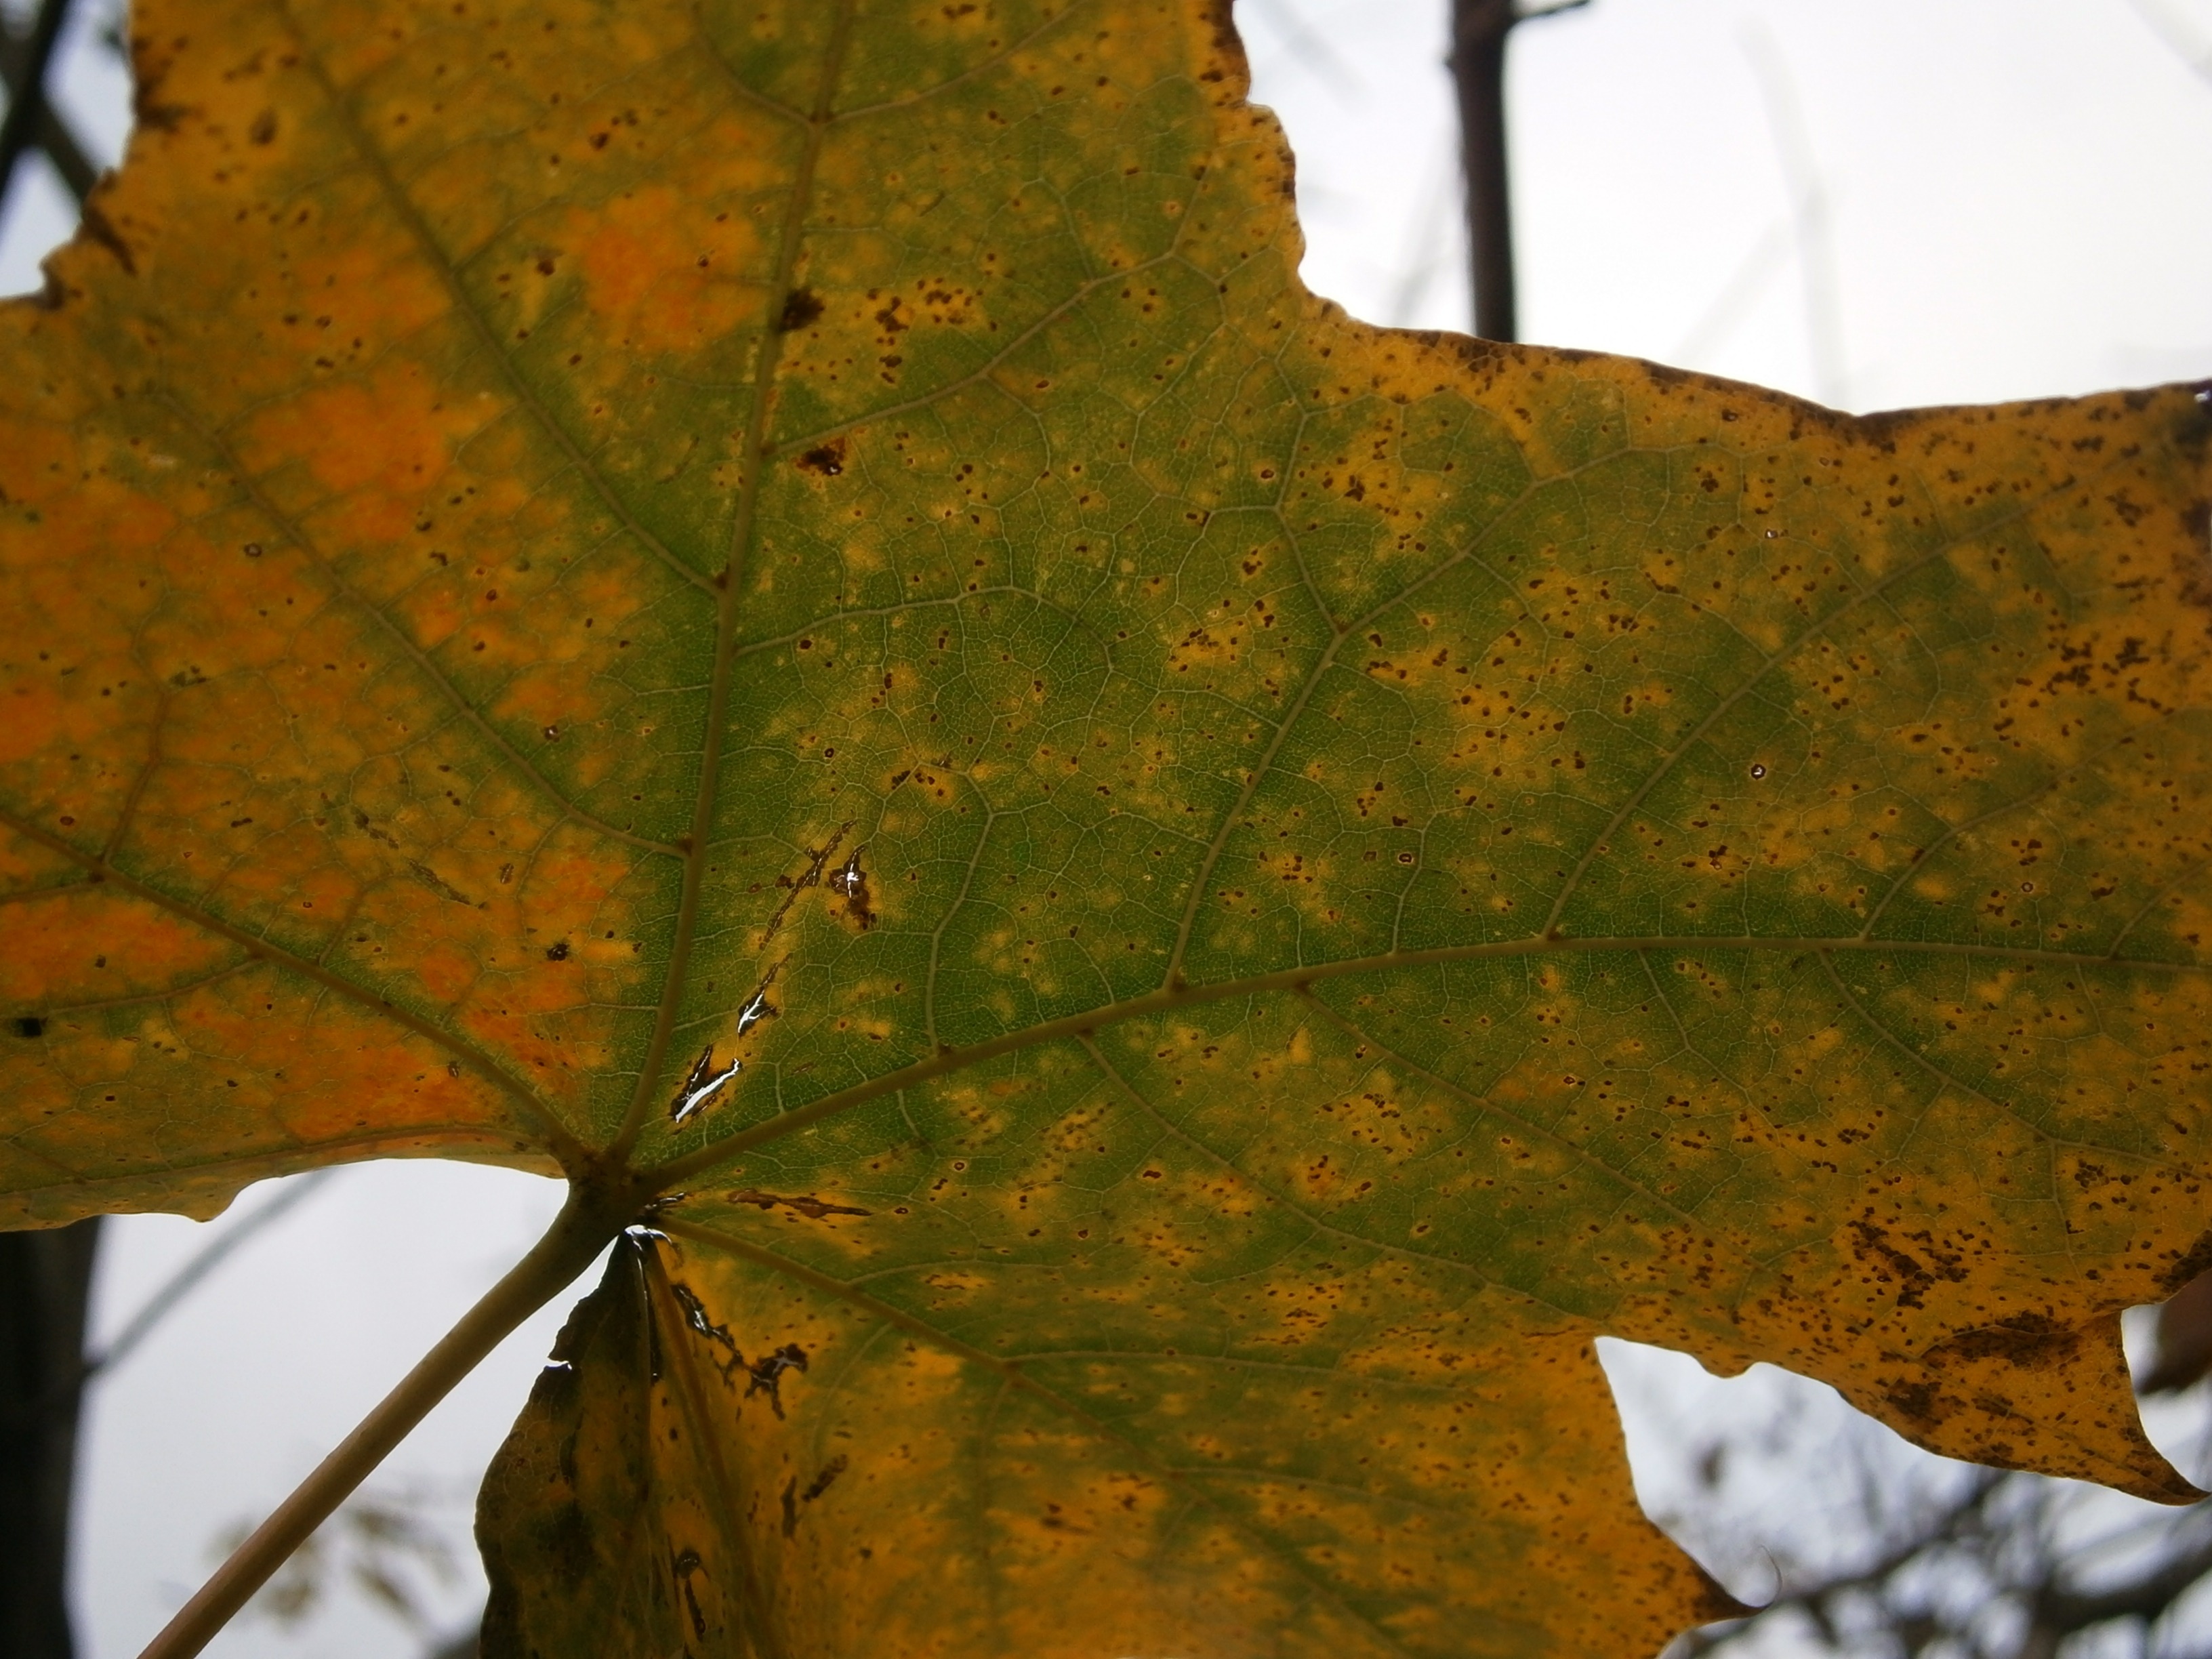
tree, nature, branch, plant, sunlight, leaf, flower, green, reflection, color, autumn, soil, botany, flora, season, maple, maple tree, maple leaf, leaves, fall color, fall foliage, ecosystem, woody plant